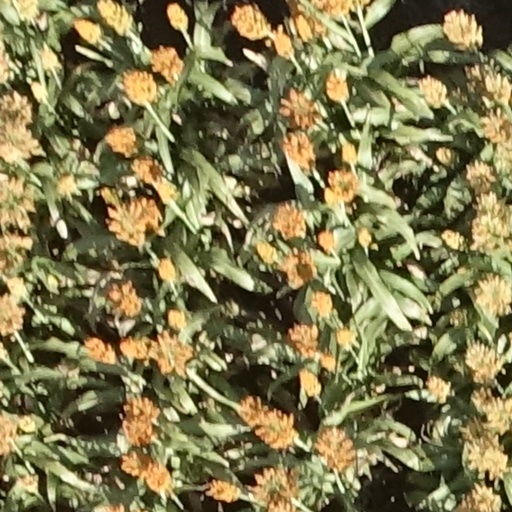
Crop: sorghum